Špindlerův Mlýn

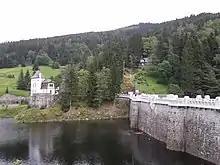
Labská Dam

Špindlerův Mlýn is located about northwest of Trutnov and east of Liberec, on the border with Poland. It lies in the Giant Mountains. In the east of the territory rises Luční hora, at above sea level the second highest mountain of the Czech Republic. The town is situated in a valley between the Medvědín mountain and the ridges of Kozí hřbety and Pláň.